Volcanism of New Zealand

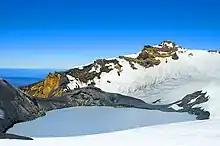
Ruapehu's crater lake, source of the deadly 1953 lahar

For instance, the Tangiwai disaster occurred on 24 December 1953 when the Tangiwai railway bridge across the Whangaehu River collapsed from a lahar in full flood, just before an express train was about to cross it. The train could not stop in time, and 151 people died. This was ultimately caused by Ruapehu's 1945 eruption, which had emptied the crater lake and dammed the outlet with tephra.